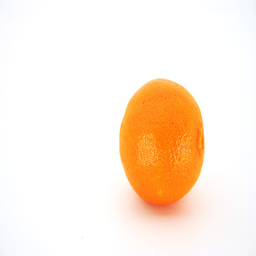
Label: peels